List of Elfen Lied characters

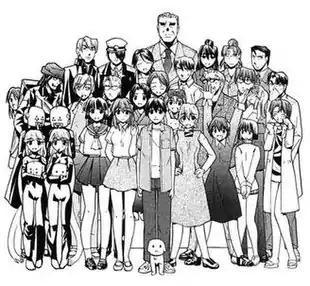
The "Elfen Lied" cast in the manga

The characters in the "Elfen Lied" manga and anime series & movie were created by Lynn Okamoto, with character-design assistance from Seiji Kishimoto for the anime adaptation. The plot and characters are described, below, using in-universe tone. "Elfen Lied" takes place in Kamakura, Japan, where a fictional mutant human sub-species, with violent telekinetic powers, has been discovered. Known as a Diclonius, any person showing signs of the mutation have either been contained in the Diclonius research facility or exterminated.